Reginald Skelton

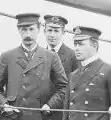
Officers of the 'Discovery' on the 1901-1904 British Antarctic Expedition. From left: Reginald Koettlitz, Reginald Skelton, Robert Falcon Scott

Scott, the expedition leader, had been impressed with Skelton's engineering abilities aboard the Majestic and so he was appointed Chief Engineer of the expedition. He also acted as expedition photographer. Nicknamed 'Skelly', there were no serious difficulties with any of the machinery under Skelton's care throughout the three-year expedition. Once established on the continent he became a well-respected member of the team (Huxley 1978), eventually having four features named after him: an inlet, a glacier, an icefall and a lévé.